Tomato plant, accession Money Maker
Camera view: horizontal (90 deg, fisheye); turntable rotation: 120 degrees
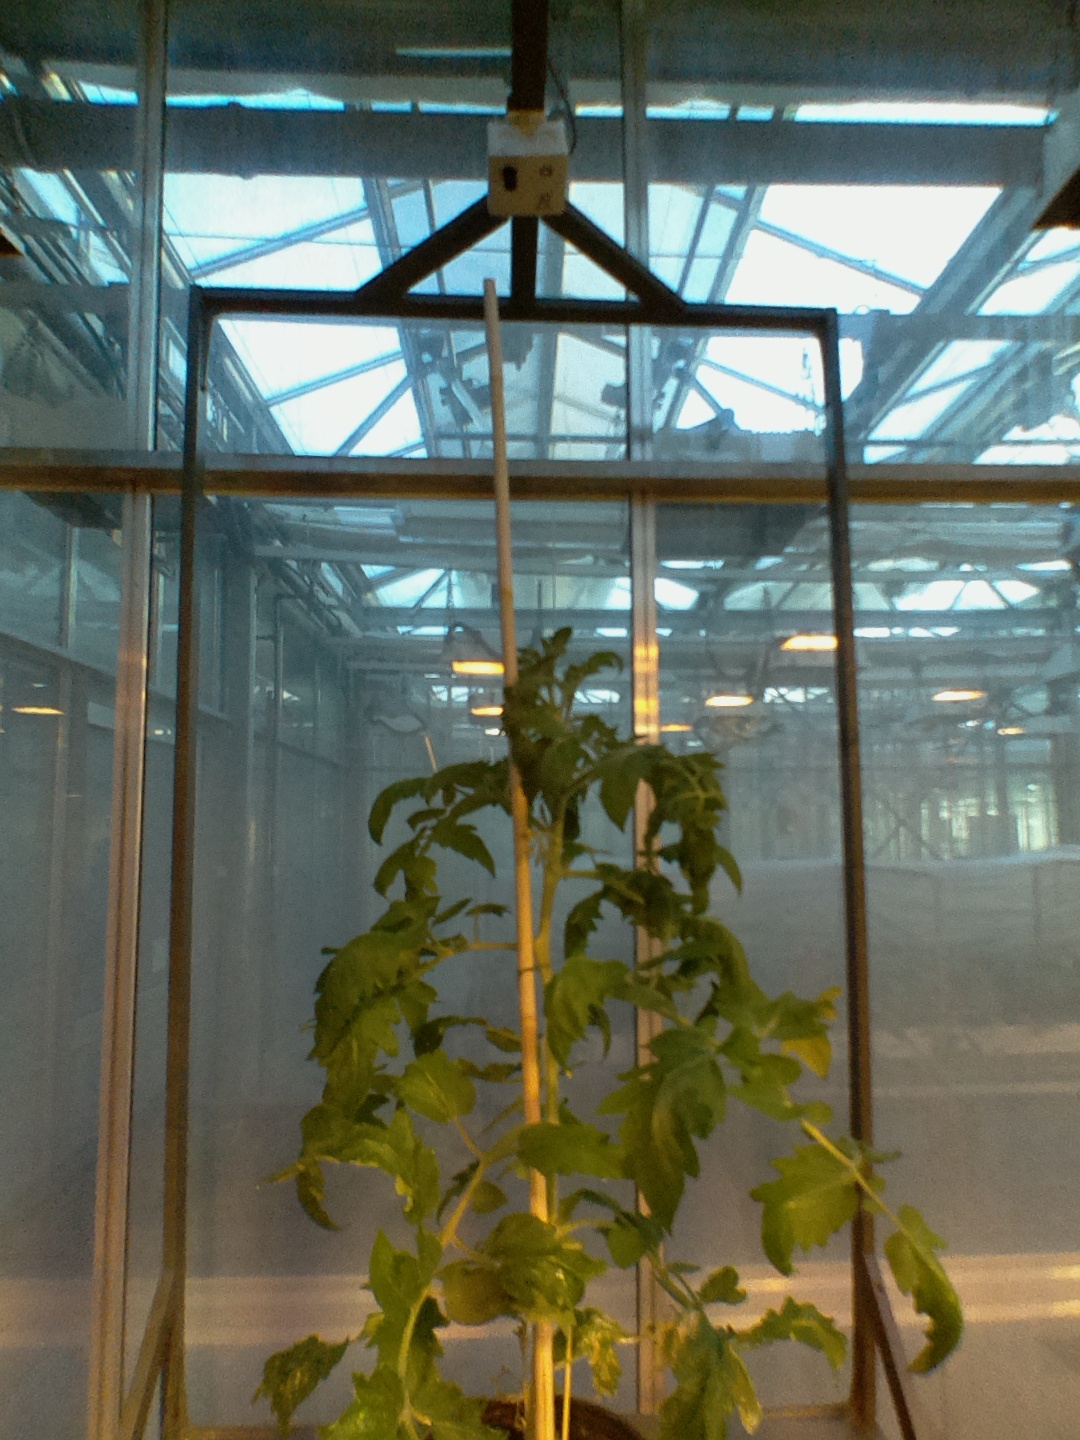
BBCH growth stage 63: 30%-40% of flowers open